Floating dock (impounded)

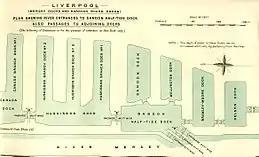
Liverpool's floating Huskisson Dock, fronted by the Sandon Half Tide Dock

As one of the first industrialised ports, Liverpool was at the forefront of dock development from the early 18th century. A network of inter-linked docks developed along the length of the River Mersey shoreline. These were floating docks, with access through a number of tidal basins and half tide docks. Ships could move through the interlinked docks 24 hours a day without moving into the tidal River Mersey, which would necessitate a pilot.